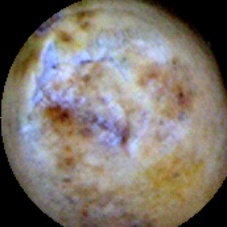
Label: Spotted